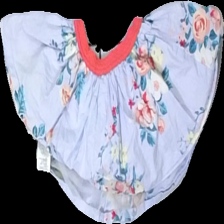
View: back
Type: Skirt
Category: Children
Brand: Not in the list
Brand text on label: babaluno
Colors: Blue, Pink, Green, Multicolor
Material: 100% cotton
Pattern: Floral print
Cut: Regular
Size: 74
Season: Summer
Stains: Minor
Damage: fläck
Damage location: middle center
Damage 2 location: top left
Damage 3 location: middle left
Price range: <50
Recommended usage: Reuse
Description: blå kjol med blommor på, några små fläckar fram.